John E. Weyss

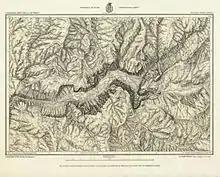
Map of Yosemite Valley drawn by Weyss during Wheeler Survey

In the 1870s, Weyss joined the Wheeler Survey, led by Captain George M. Wheeler of the U.S. Army Corps of Engineers. The project was an ambitious effort funded by Congress to map the United States west of the 100th meridian. It was the last of the great western surveys carried out by the Corps of Engineers. Weyss was credited on maps and illustrations that accompanied the Wheeler's report “"West of the 100th Meridian of Longitude".” He remained with the Army Corps of Engineers and the U.S. Geographical Survey for forty years until his resignation in 1880s.